Hélène Duc

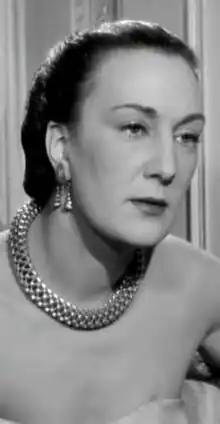
Duc on the set of "Edward and Caroline" in 1951

Marcelle Duc (22 March 1917 – 23 November 2014), known professionally as Hélène Duc, was a French actress. She appeared in "Edward and Caroline" (1951), "Je sais rien, mais je dirai tout" (1973), and "Tanguy" (2001).